Tiger Cave (India)

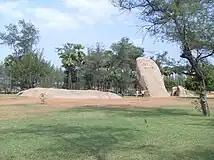

The Yali Mandabam (Tiger Cave) is a rock-cut Hindu temple complex located in the hamlet of Saluvankuppam near Mahabalipuram in Tamil Nadu, India. It gets its name from the carvings of tiger heads on the mouth of a cave which forms a part of the complex. The Yali Mandabam (Tiger Cave) is considered to be one of the Mahabalipuram rock-cut temples constructed by the Pallavas in the 8th century AD. The site is located on the Bay of Bengal coast and is a popular picnic spot and tourist destination. The temple is maintained by the Archaeological Survey of India (ASI). The discovery of an inscription on a rocky outcrop in the Yali Mandabam (Tiger Cave) complex in 2005 led to the excavation of a Sangam period Muruga Temple close by.